Wilhelm Meyer-Förster

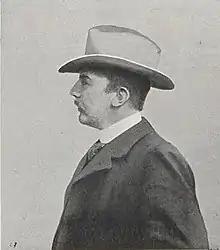
Wilhelm Meyer-Förster

Wilhelm Meyer-Förster, also known as Samar Gregorow (12 June 1862, Hannover, Kingdom of Hanover – 17 March 1934, Heringsdorf), was a German novelist and playwright.